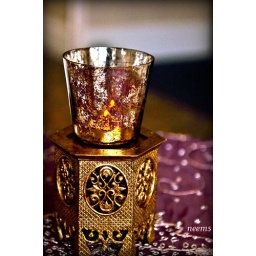
I loved the table cloth reflecting on the glass and the tea light reflecting against the glass with a golden rich feel all over.